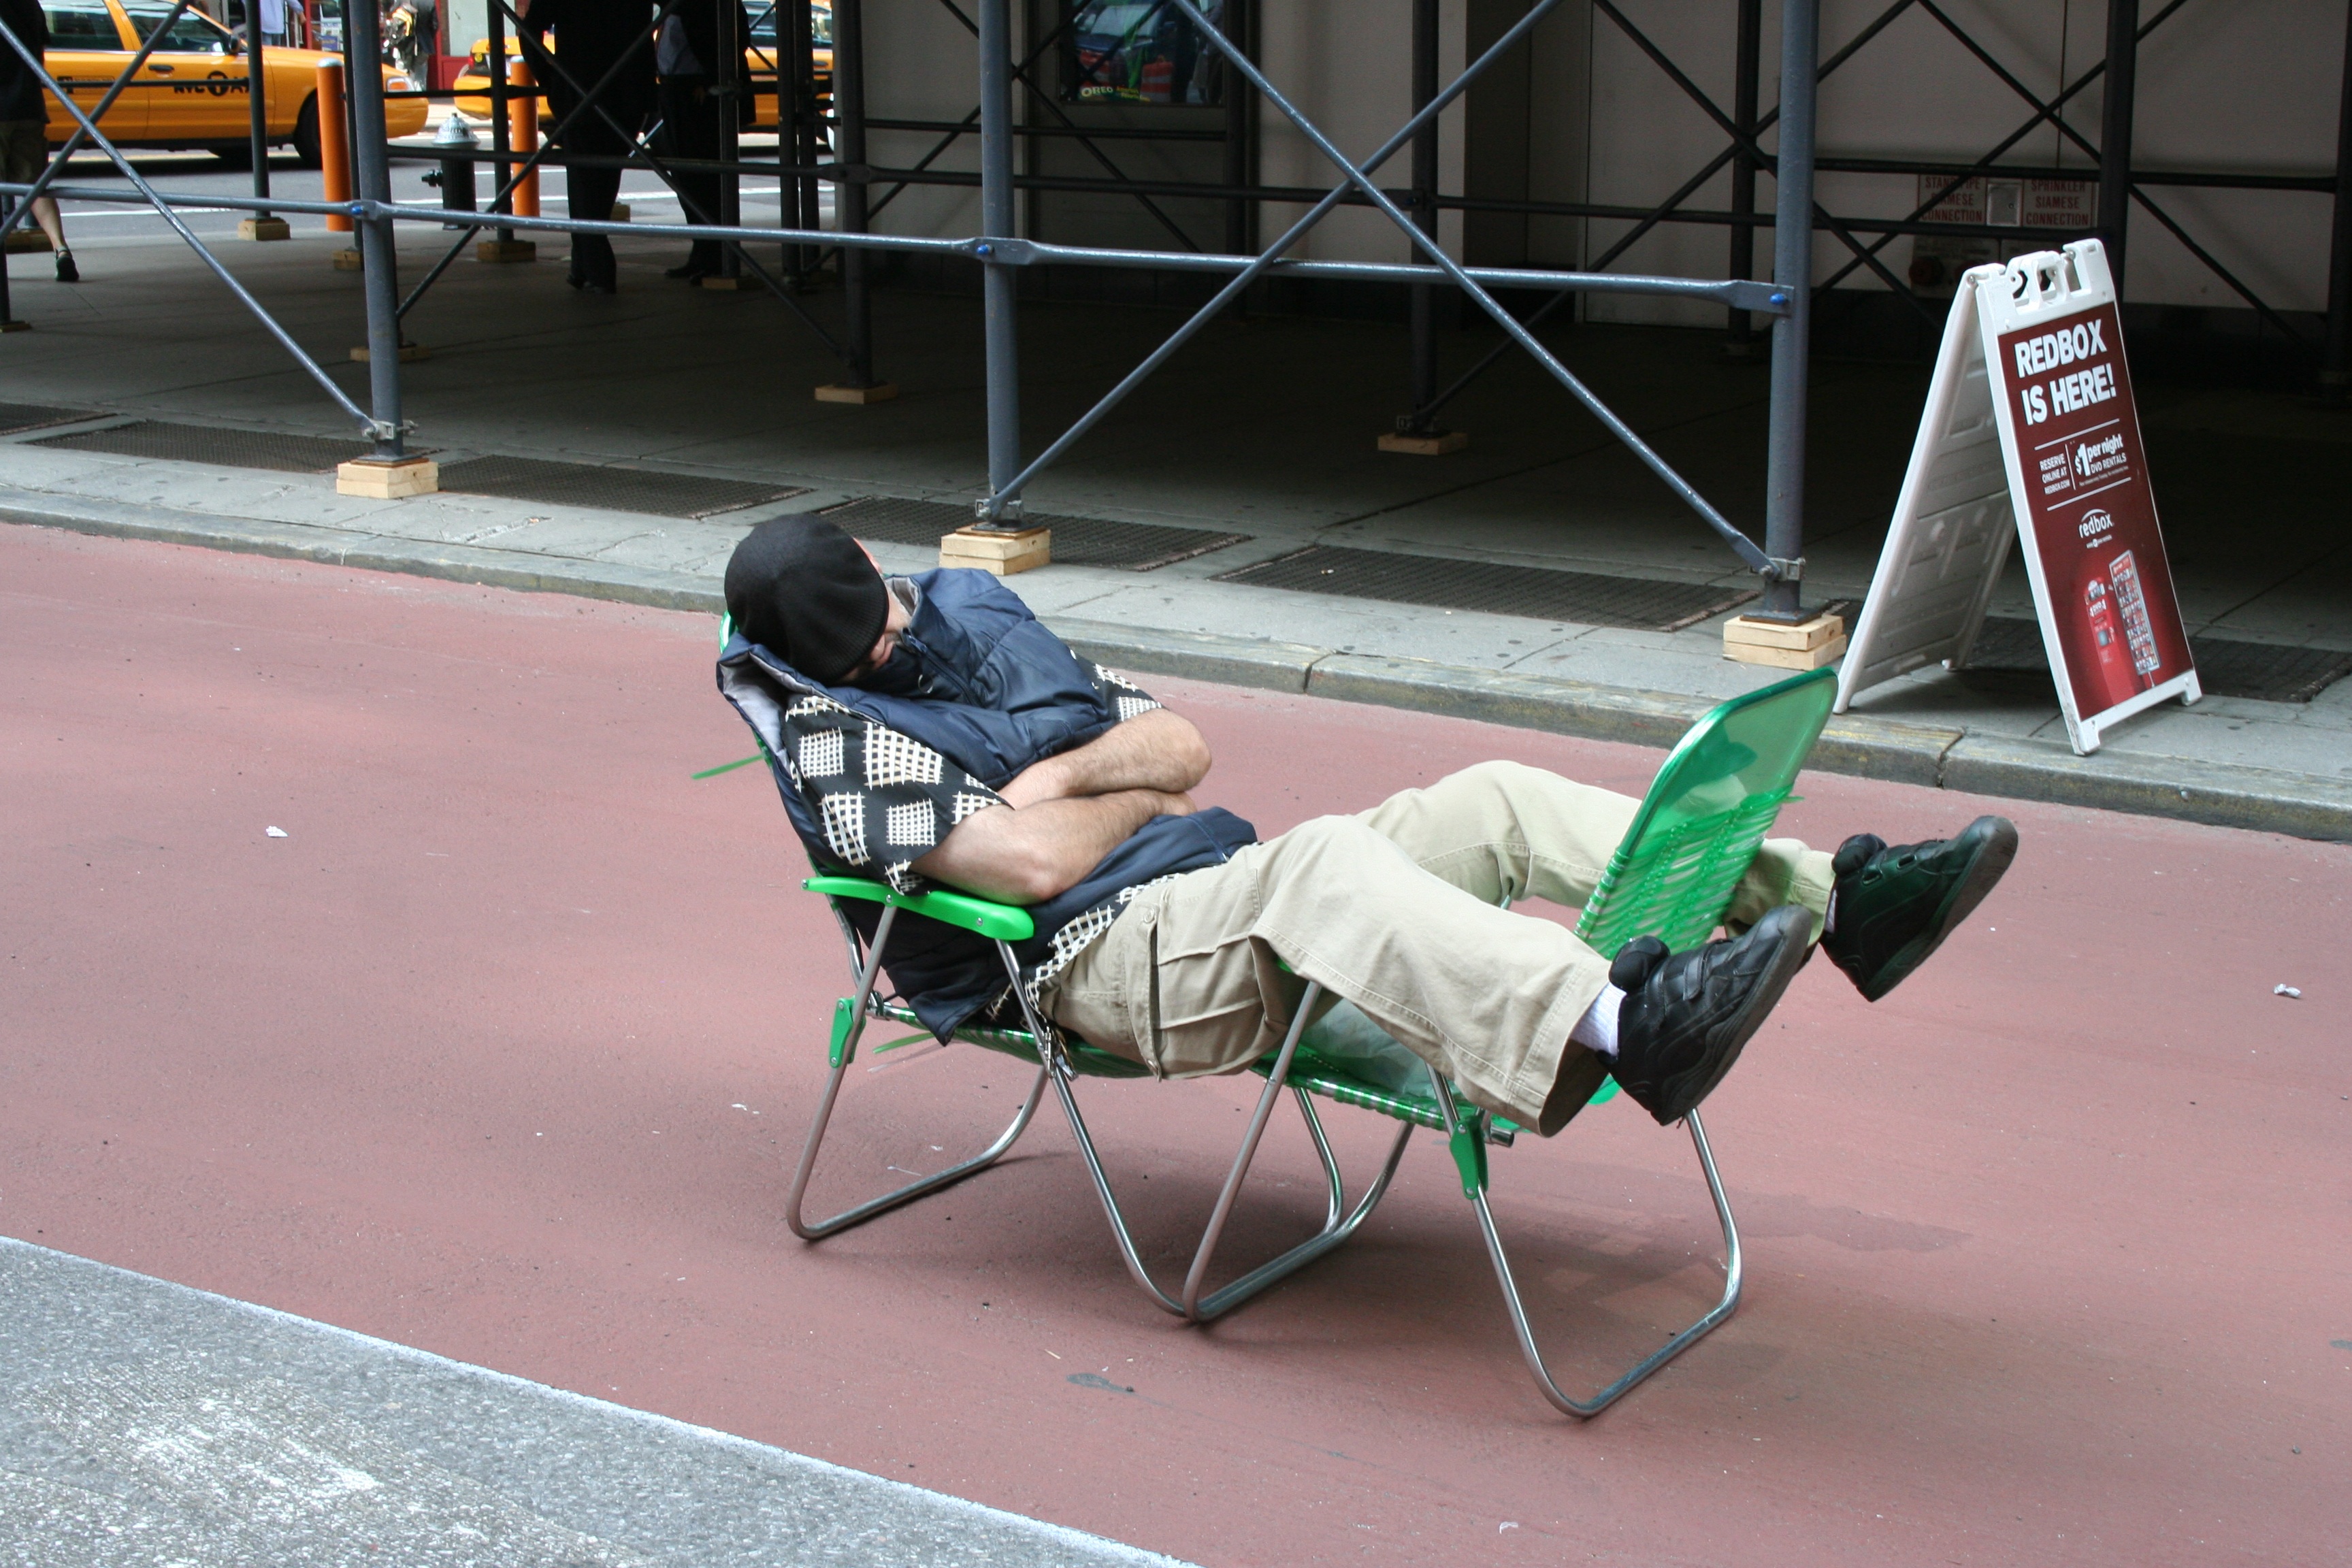
aircraft, vehicle, public, tired, sleeping man